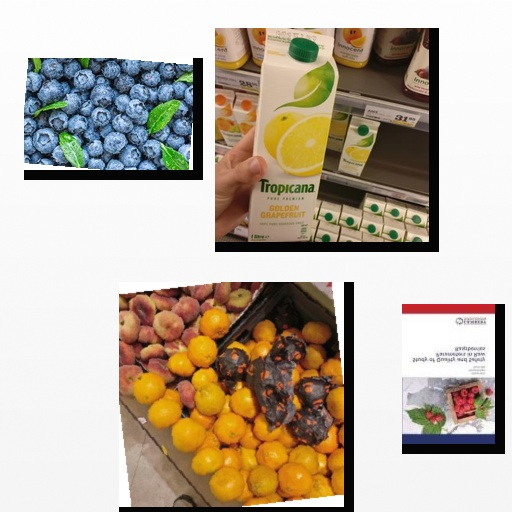
Food items: golden_grapefruit_juice, blueberry, raspberry, satsuma